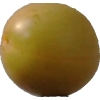
Label: cherry_wax